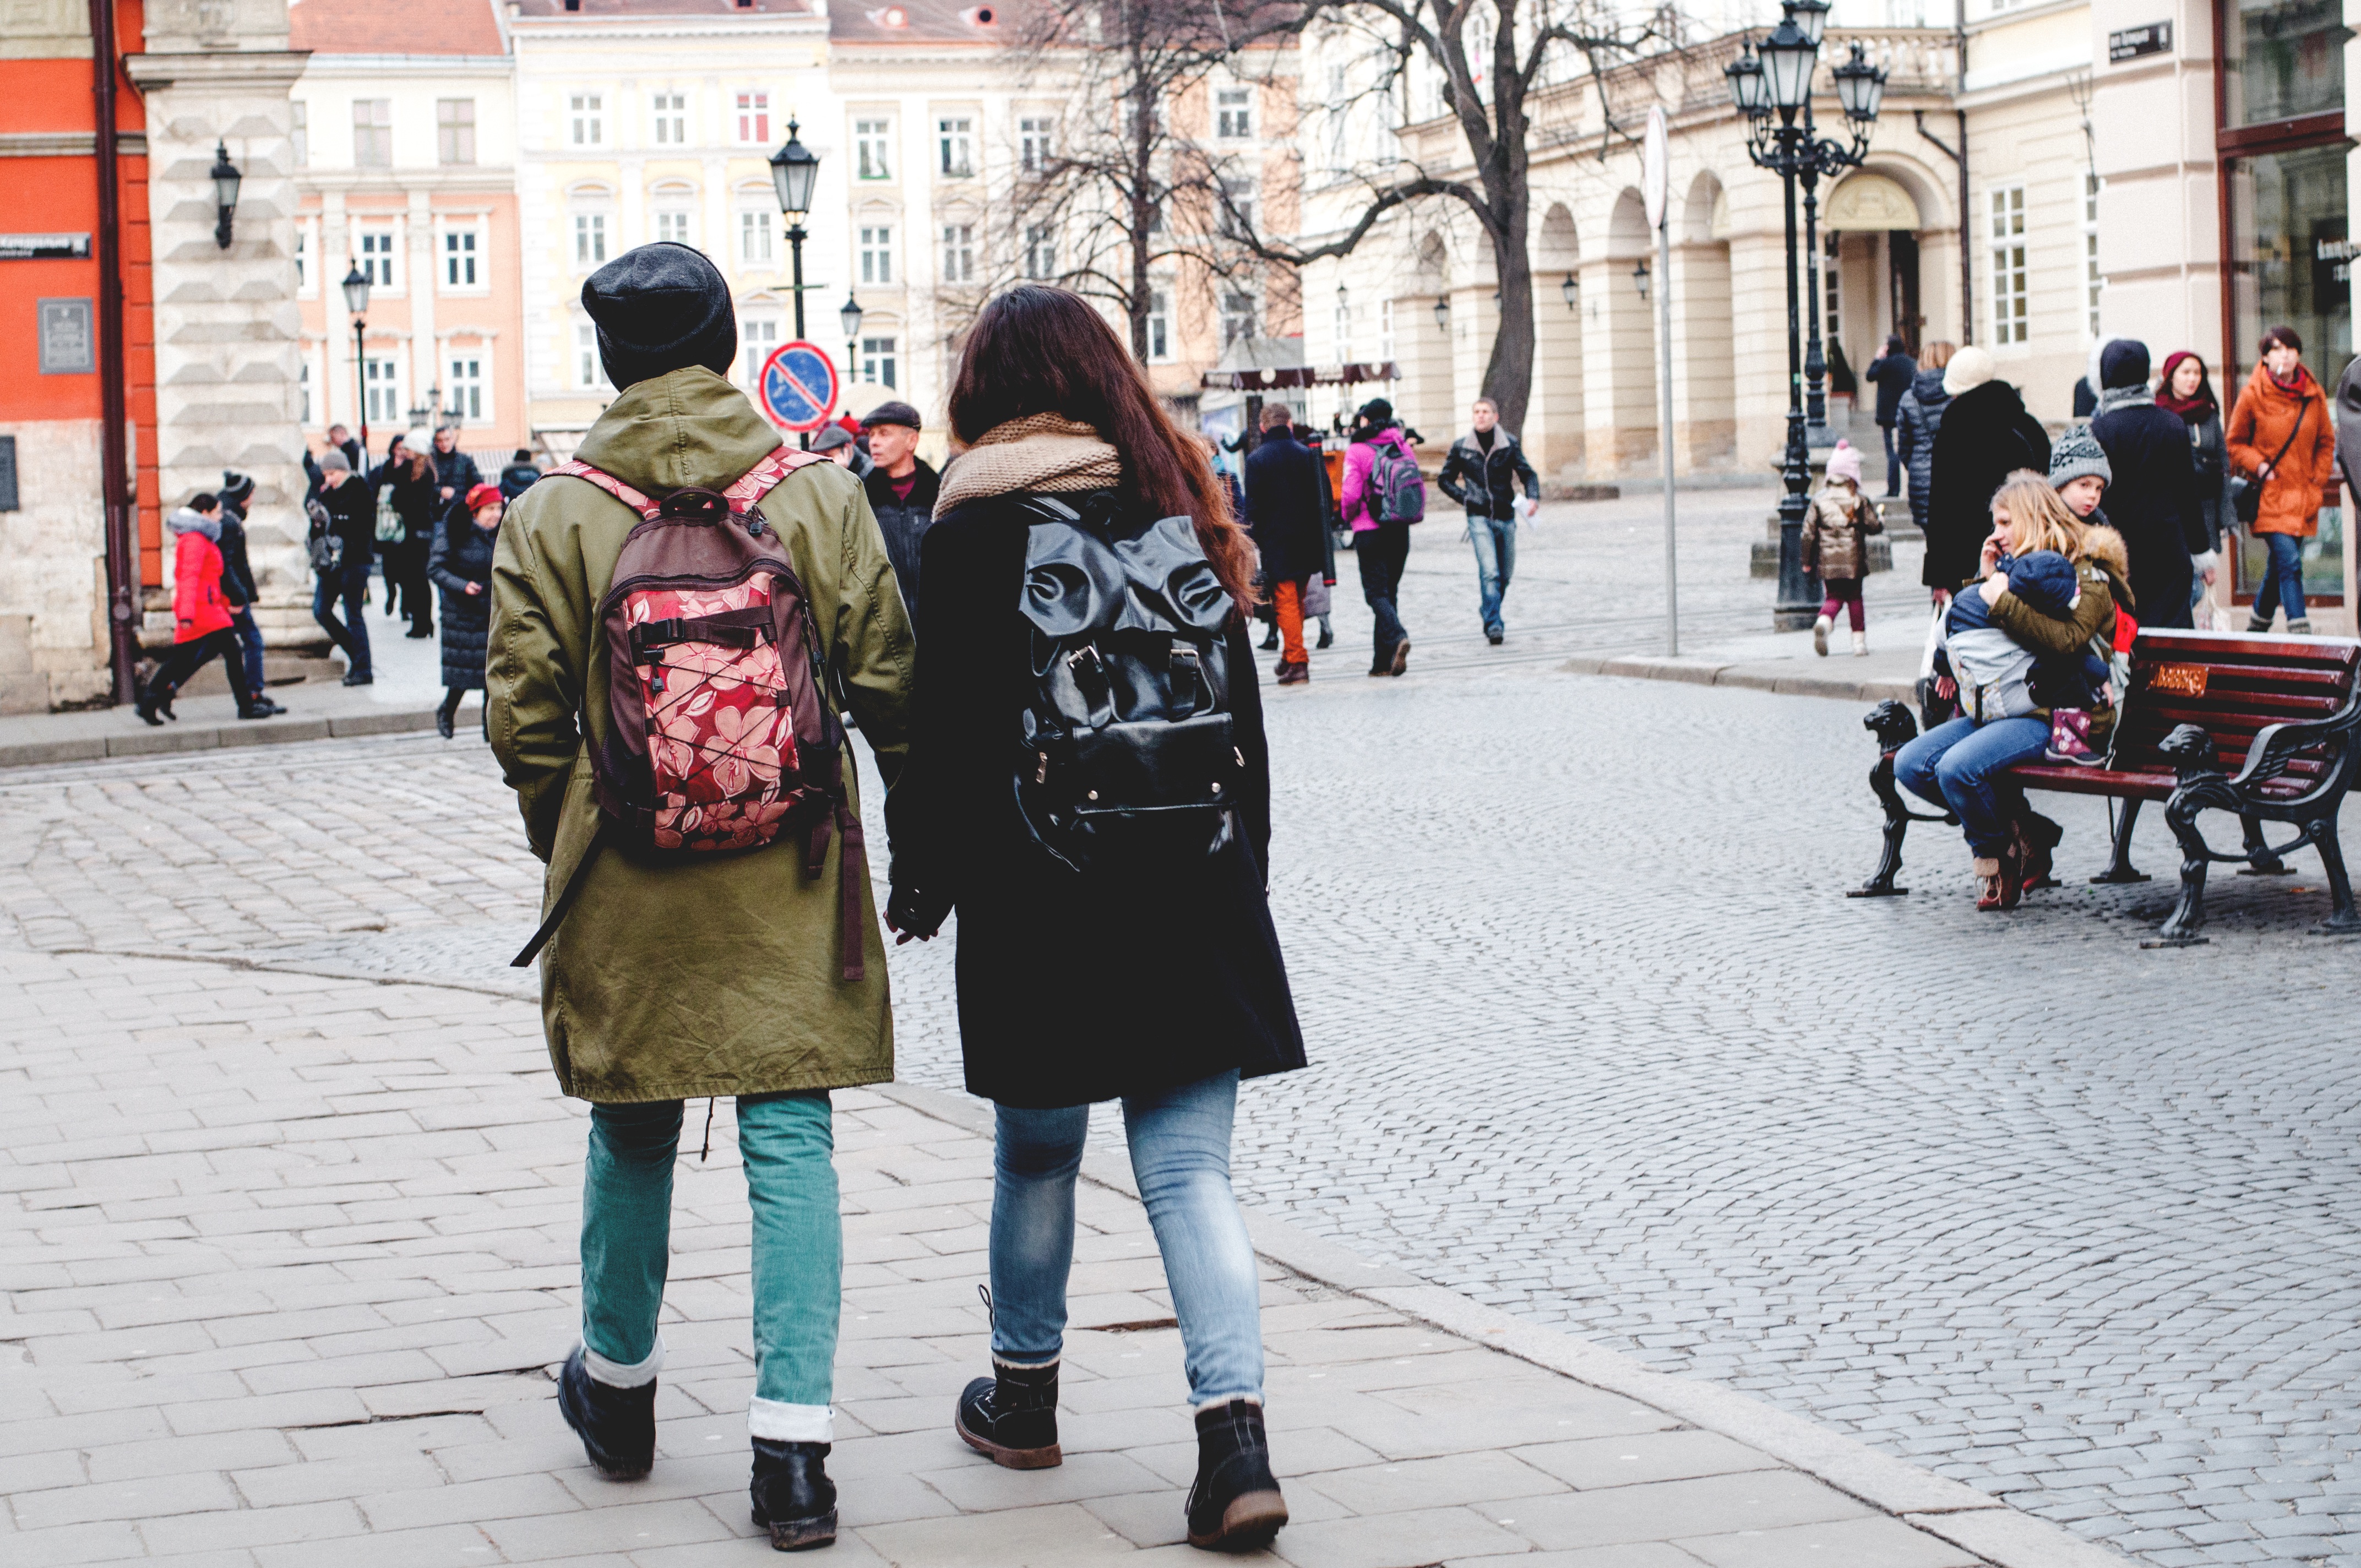
pedestrian, people, road, street, fashion, clothing, infrastructure, costume